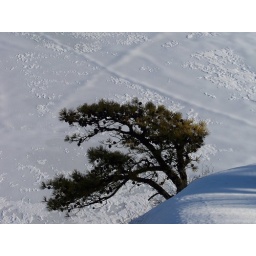
Overlooking tree  hanging over frozen lake at Miniwaska.